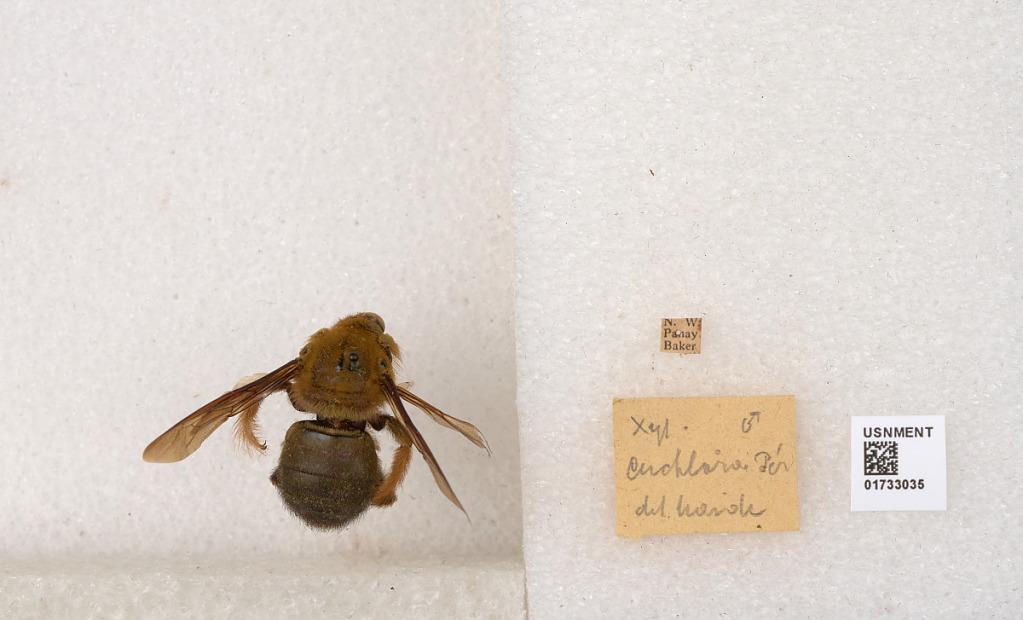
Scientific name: Xylocopa (Koptortosoma) euchlora Pérez
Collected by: Baker
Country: Philippines
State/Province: Western Visayas
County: Capiz
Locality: N. W. Panay
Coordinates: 11.1728, 122.504